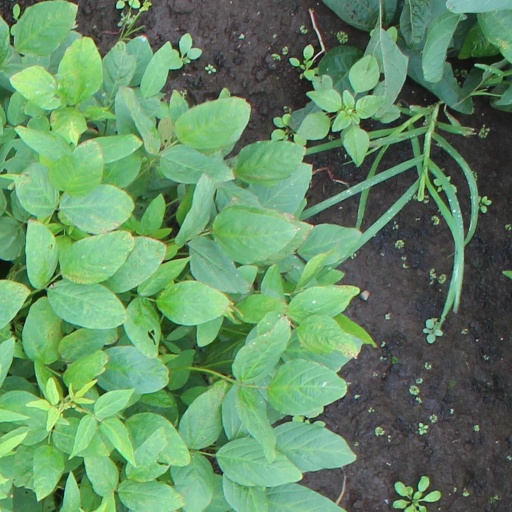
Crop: soybean